Species translocation

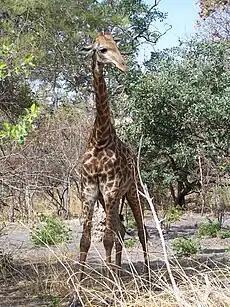
South African giraffe translocated to Senegal

Translocation is the human action of moving an organism from one area and releasing it in another. In terms of wildlife conservation, its objective is to improve the conservation status of the translocated organism or to restore the function and processes of the ecosystem the organism is entering.